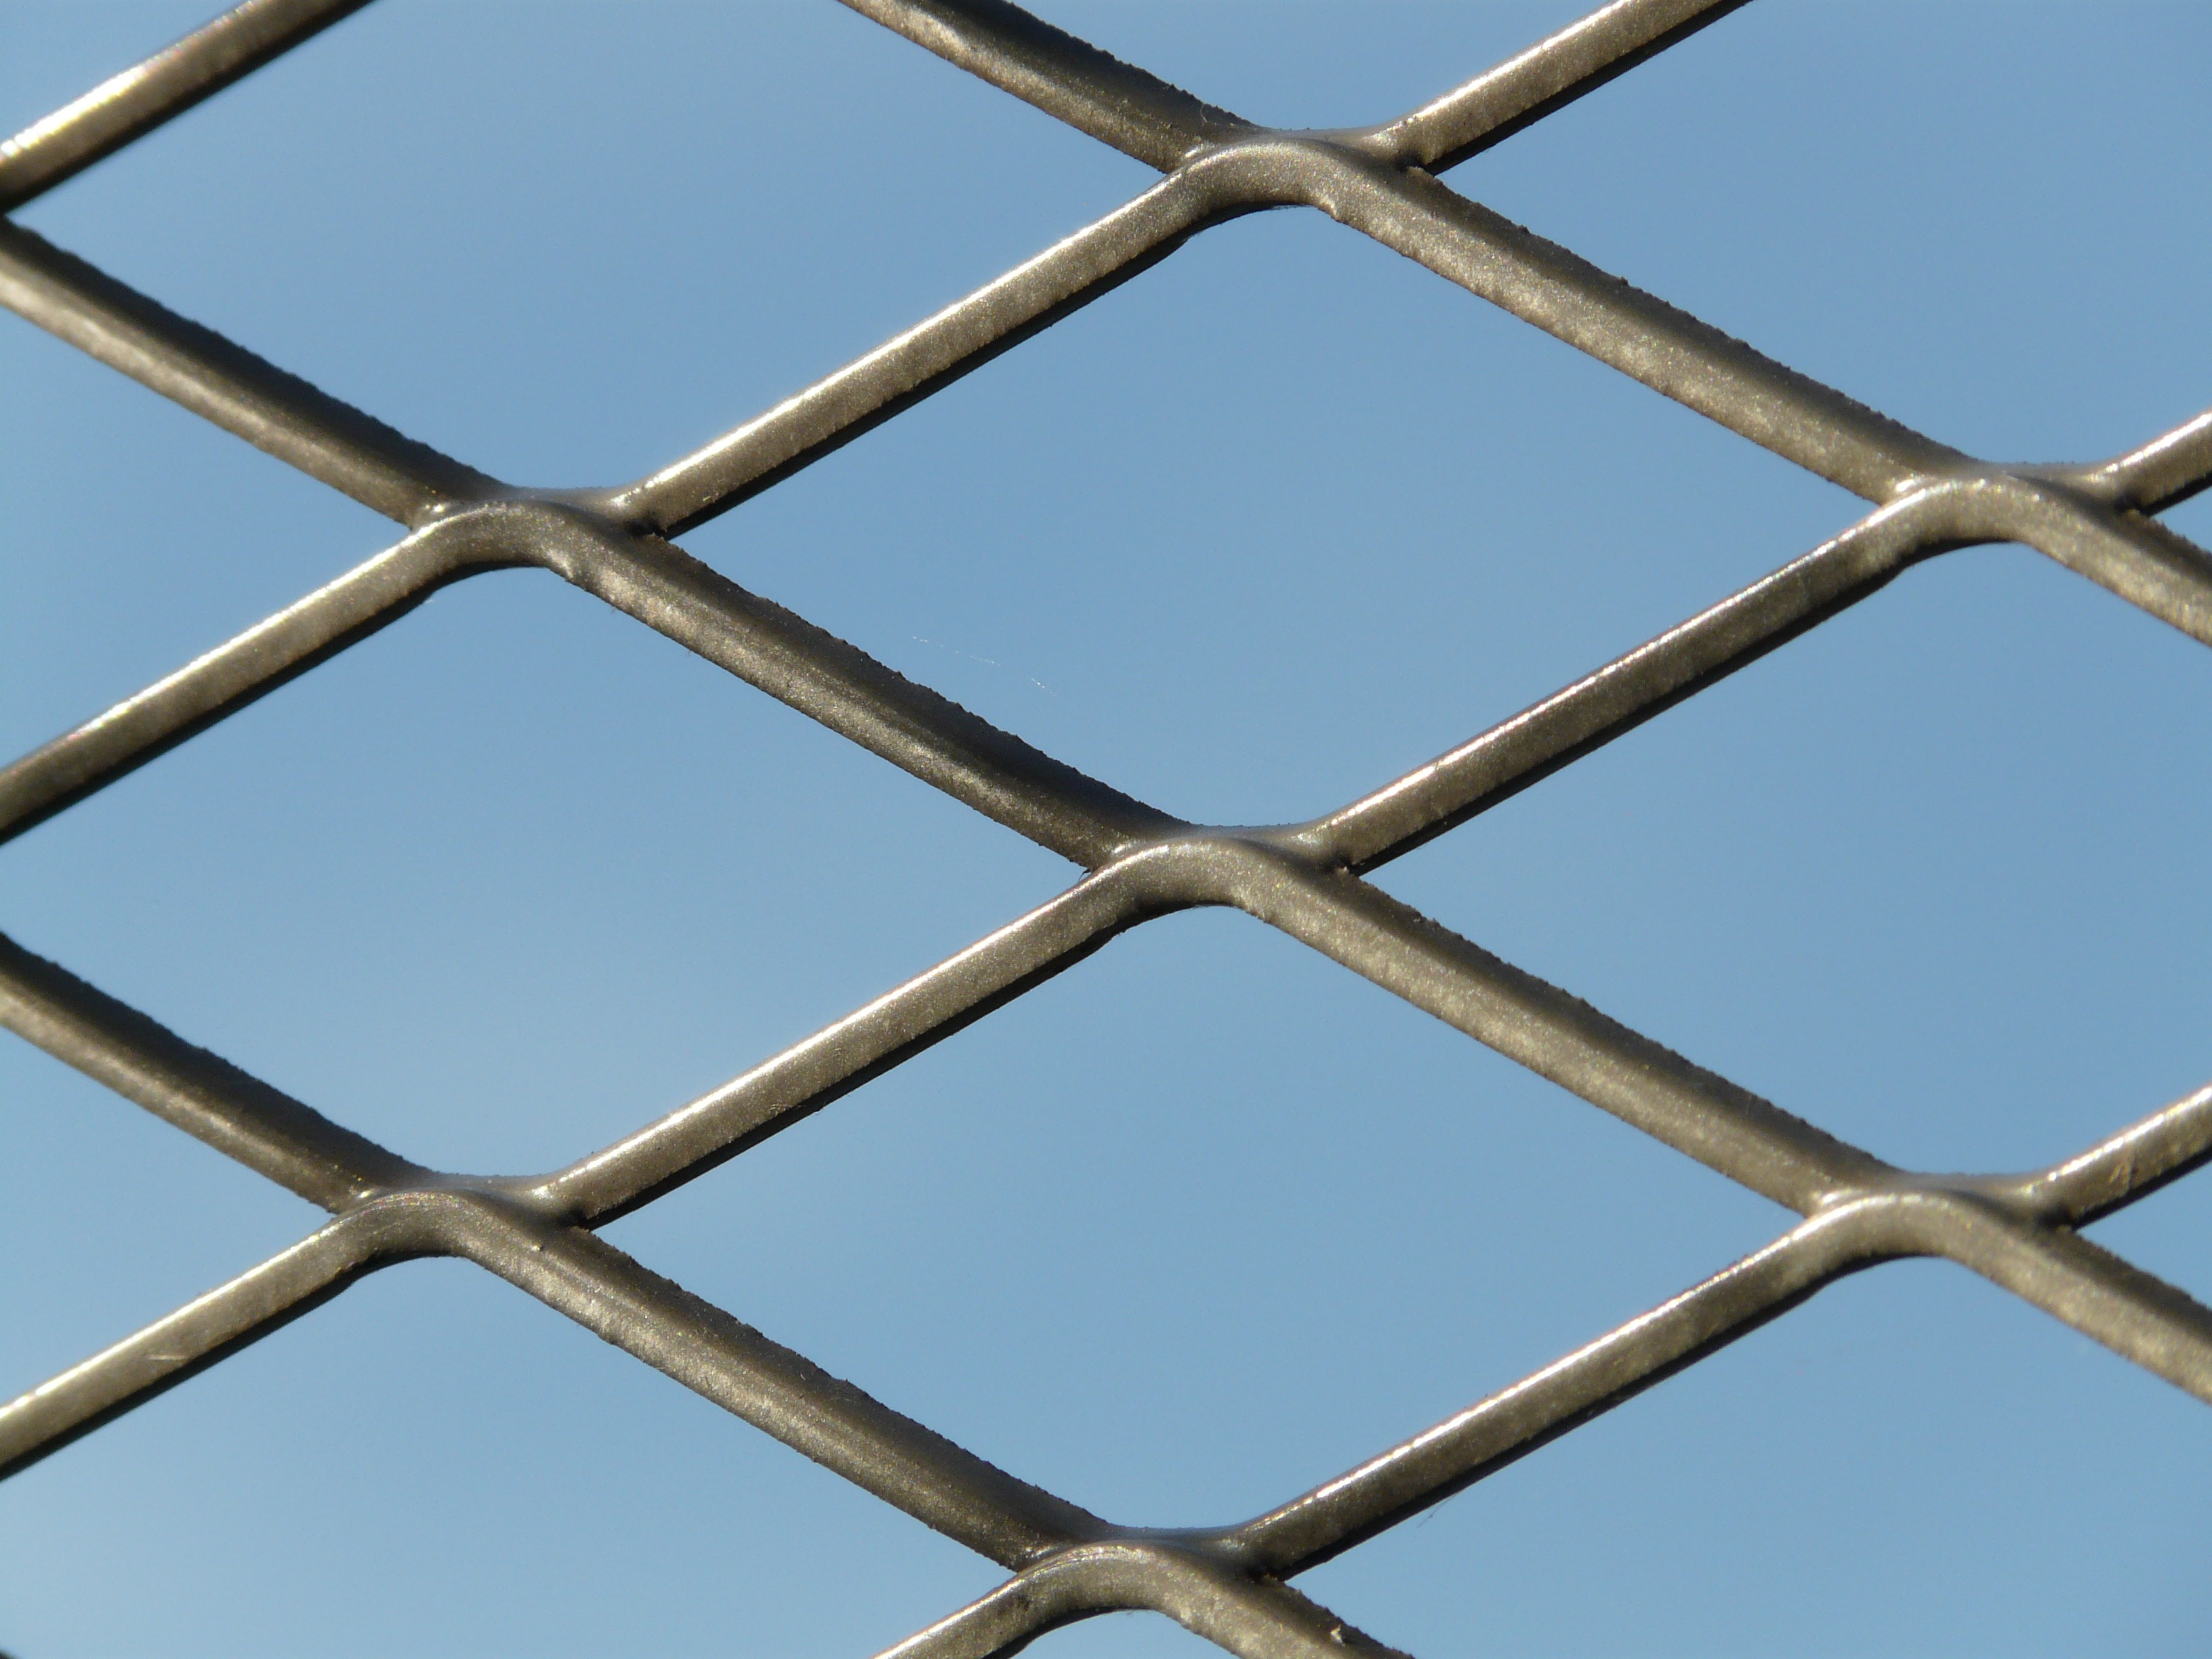
branch, fence, window, wire, line, metal, gate, bars, net, symmetry, grid, iron, daylighting, outdoor structure, chain link fencing, wire fencing